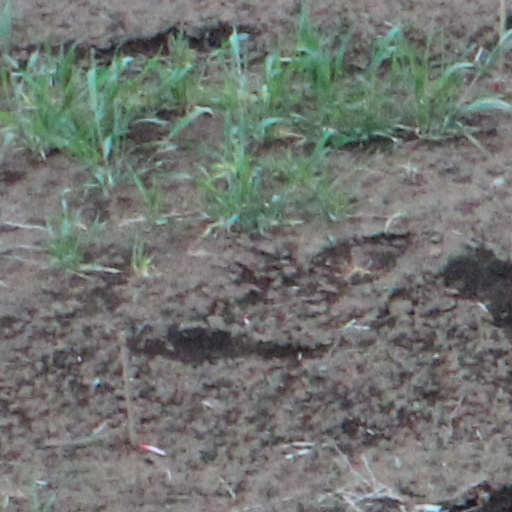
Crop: wheat